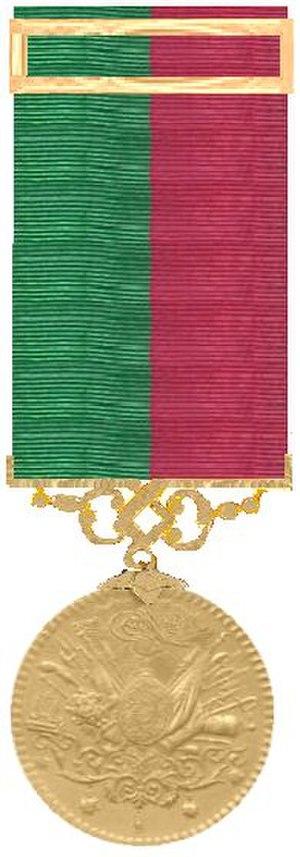
La Médaille Imtiyaz, ou Nicham-Imtiyaz aussi appelée médaille du mérite était une décoration de l'Empire ottoman instituée en 1882, elle comprenait deux grades, la médaille d'or et la médaille d'argent. Une version fut décernée lors de la Première Guerre mondiale elle avait alors deux épées croisées et une barrette portant la date 1333 en plus.